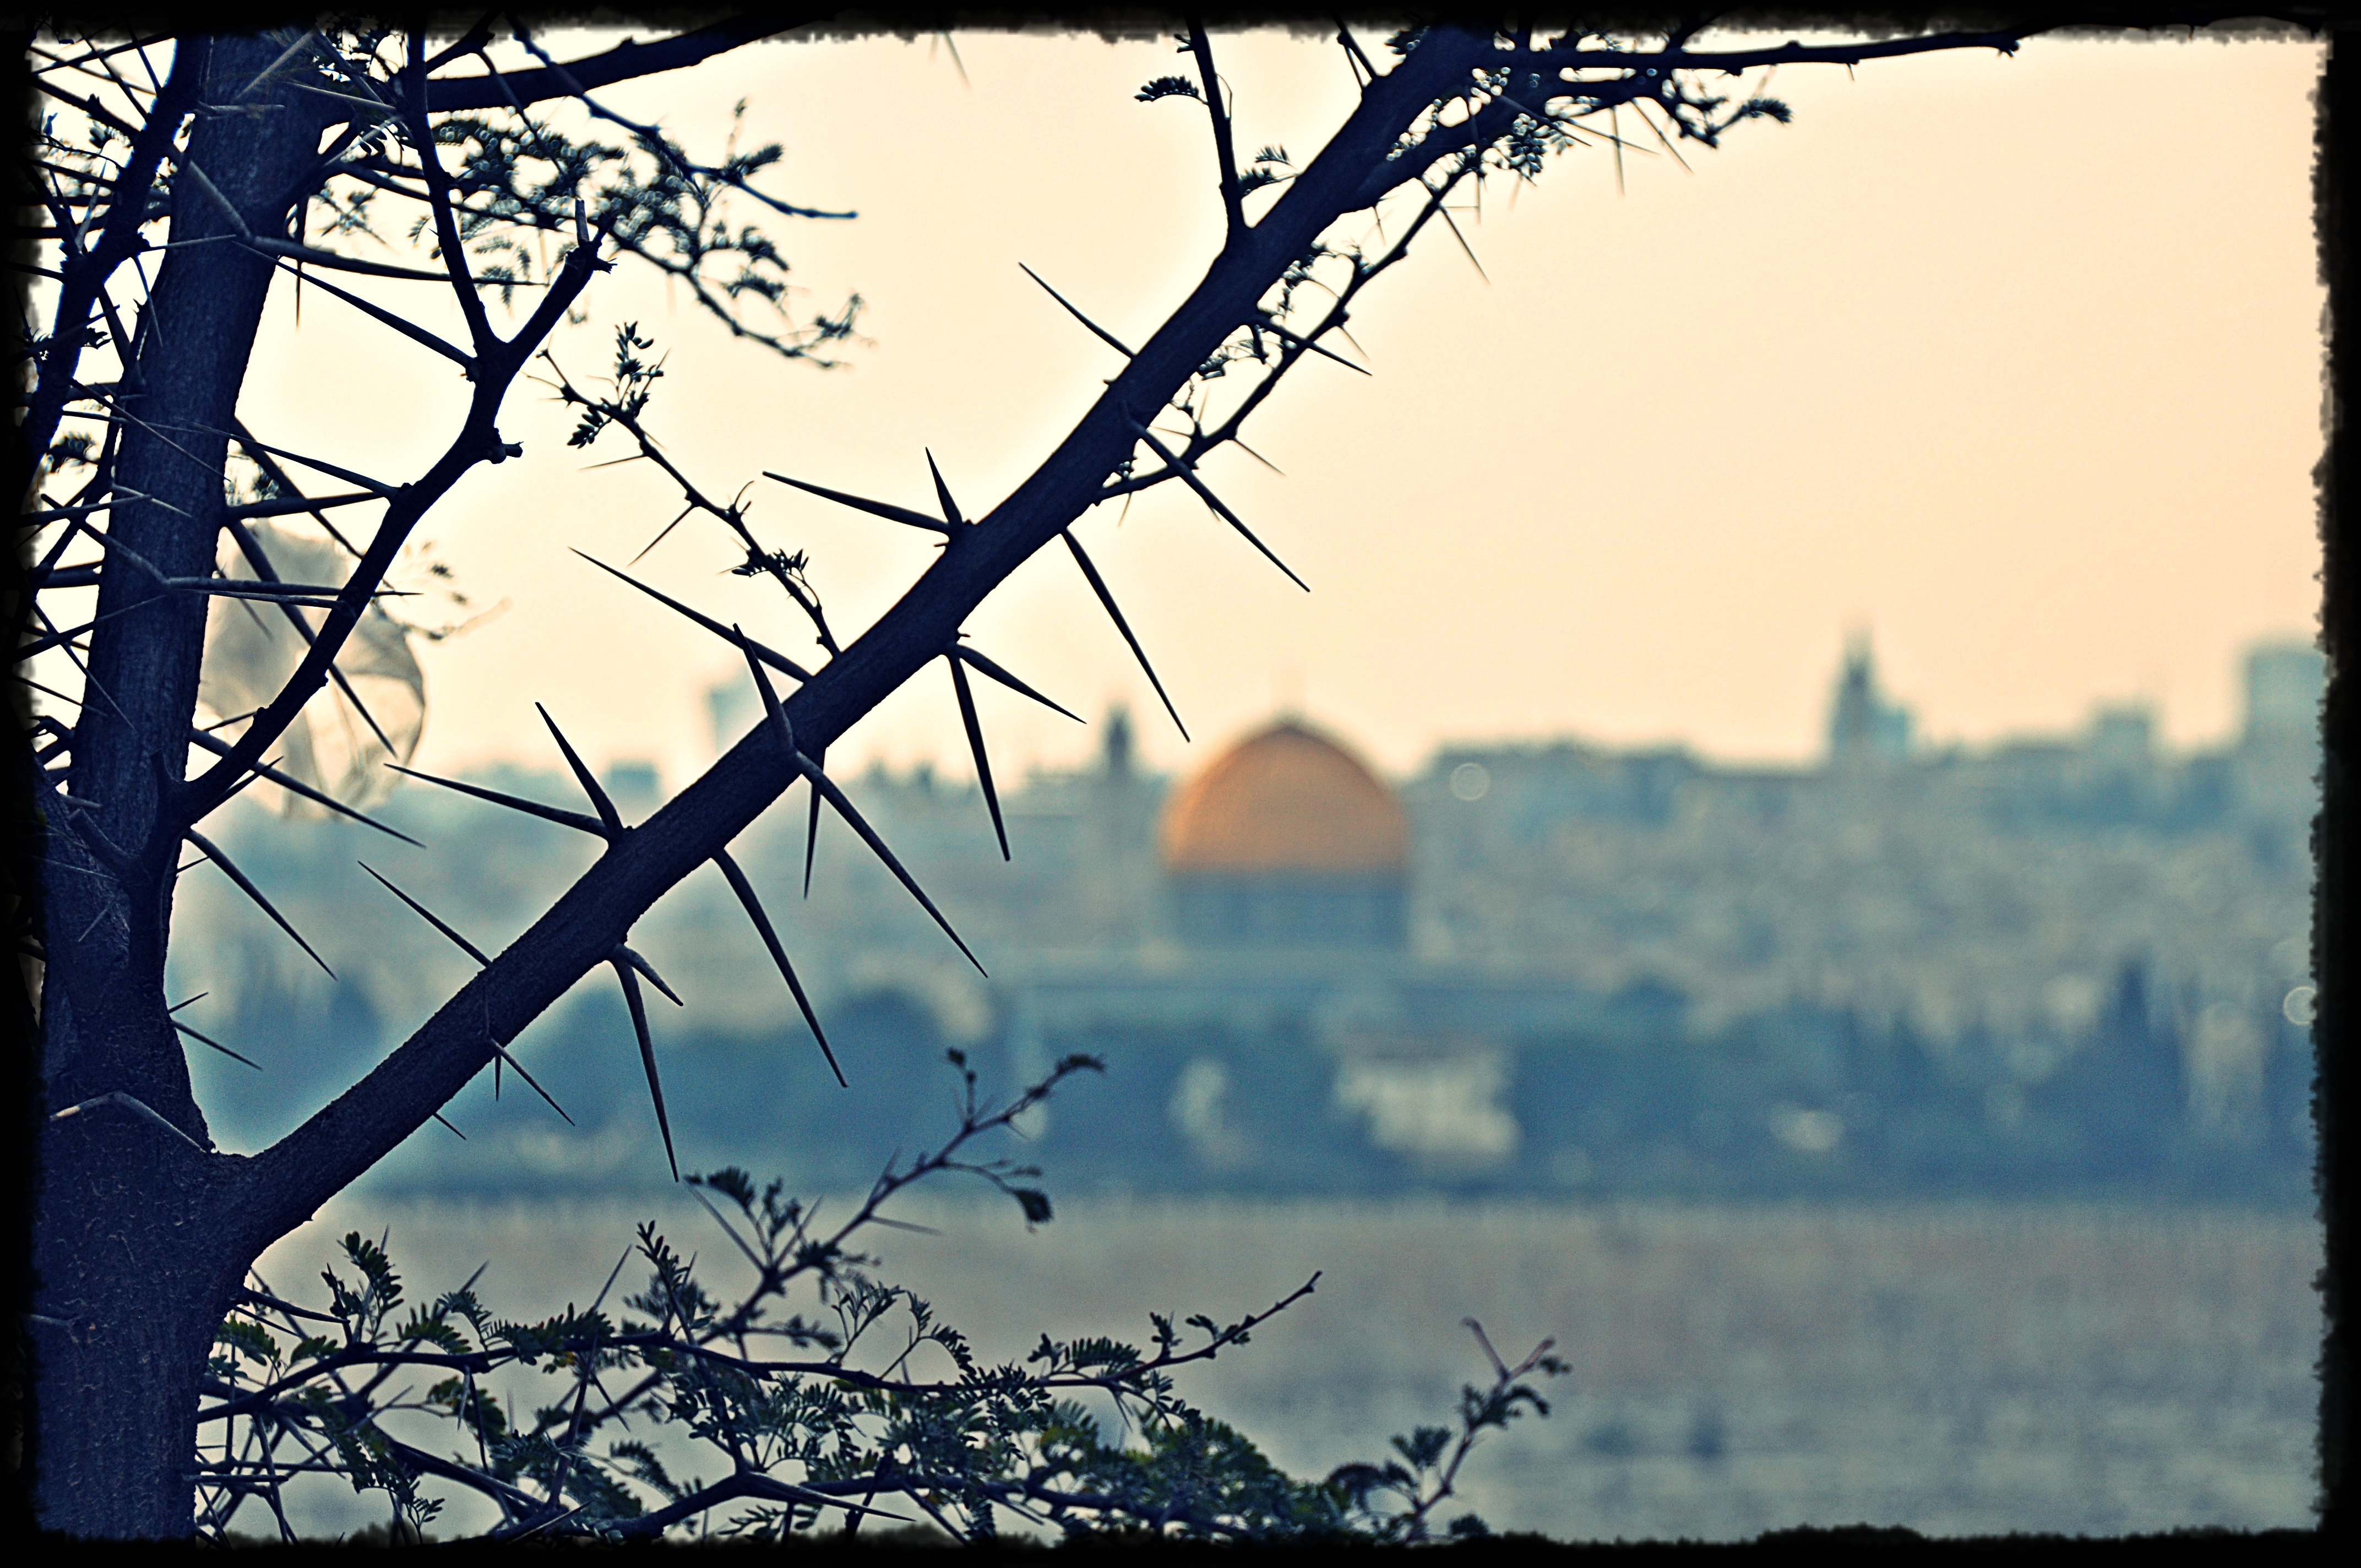
nature, sky, branch, tree, woody plant, leaf, morning, winter, sunlight, twig, water, evening, reflection, plant, spring, cloud